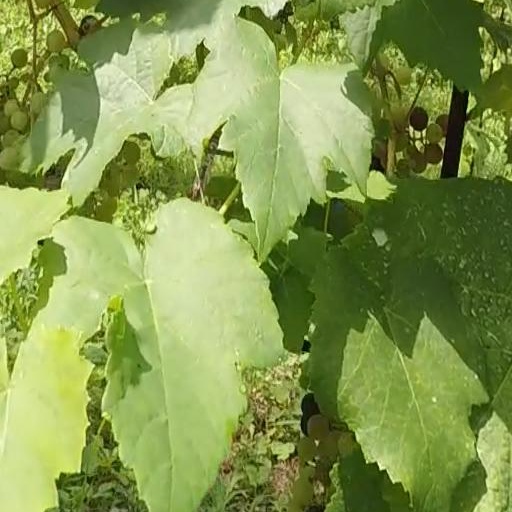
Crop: grape